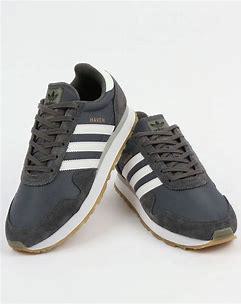
Brand: Adidas
Model: Haven